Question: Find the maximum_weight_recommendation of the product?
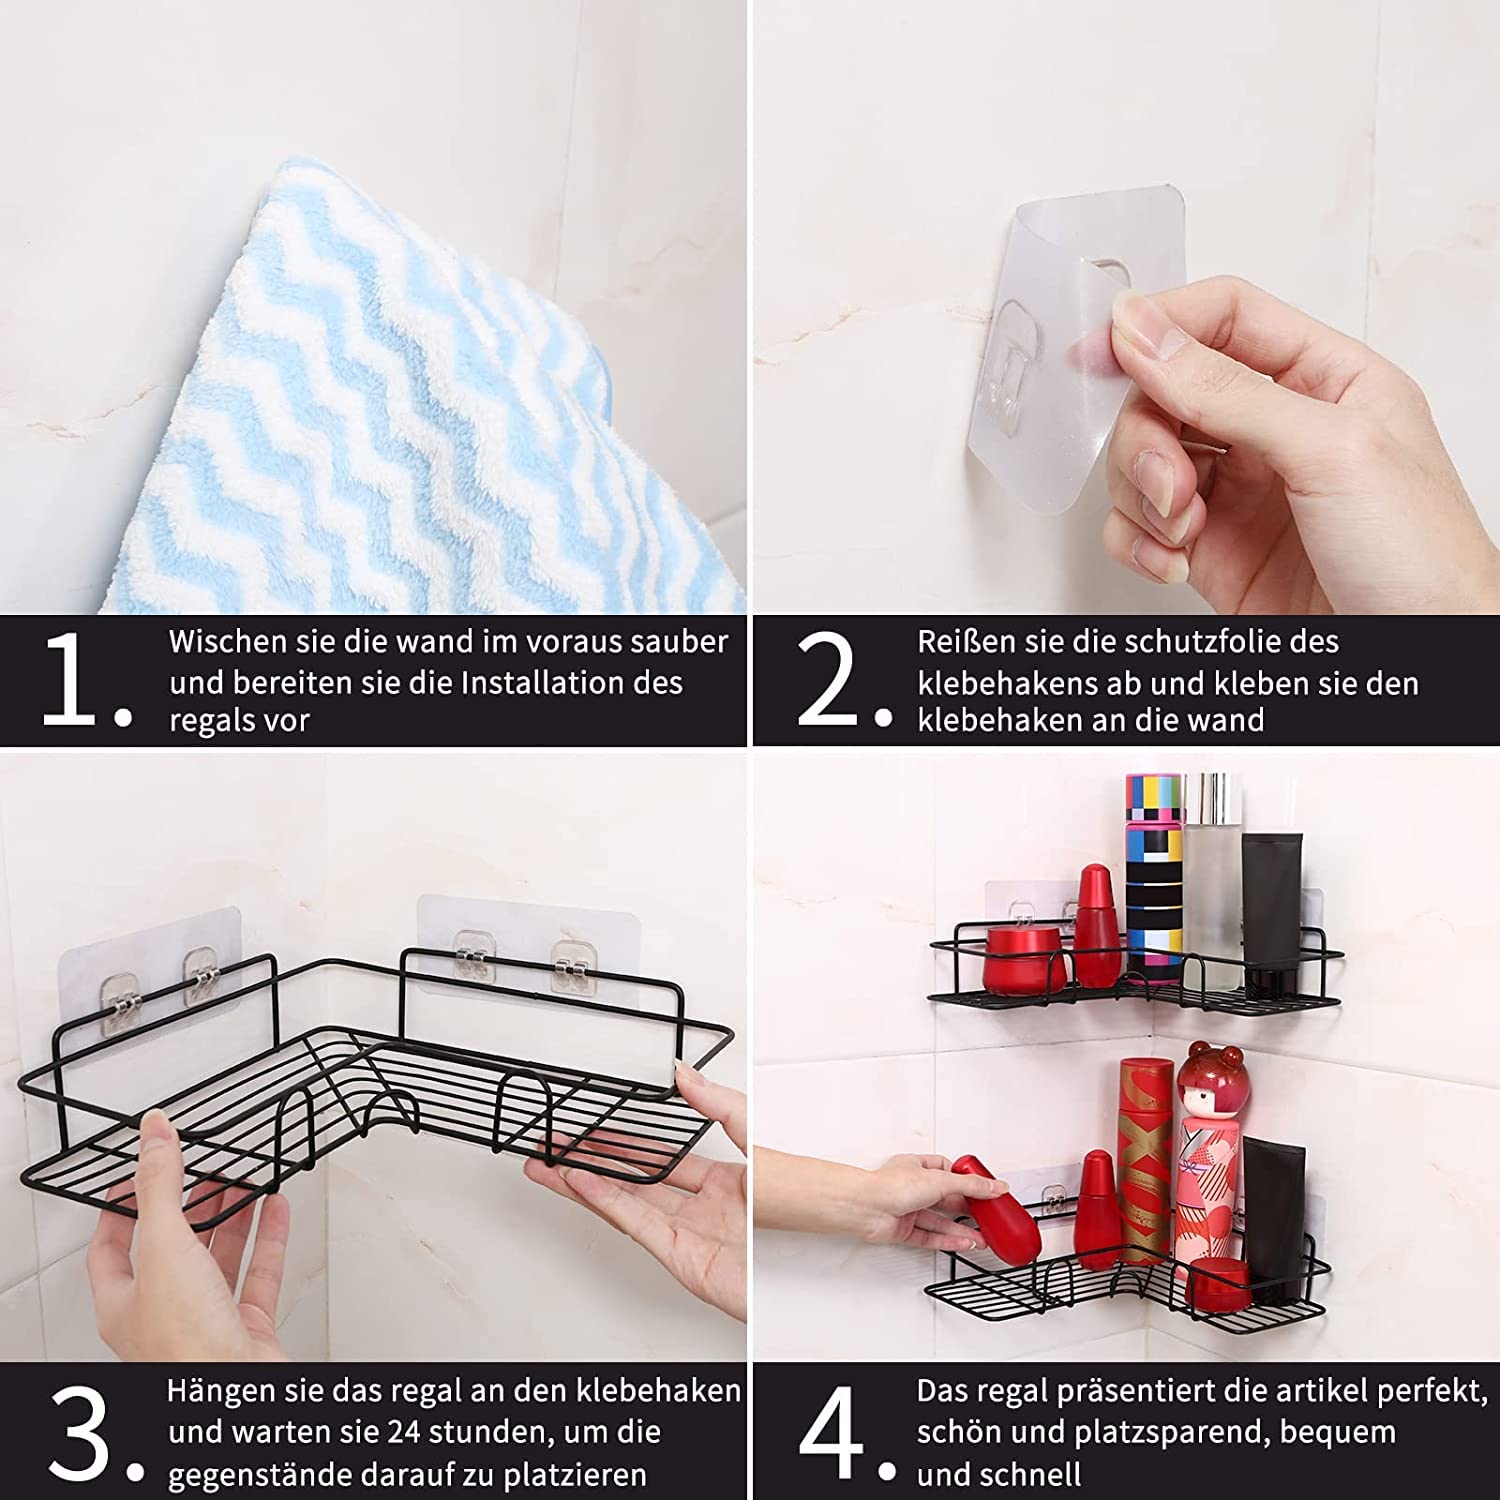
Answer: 3.0 pound